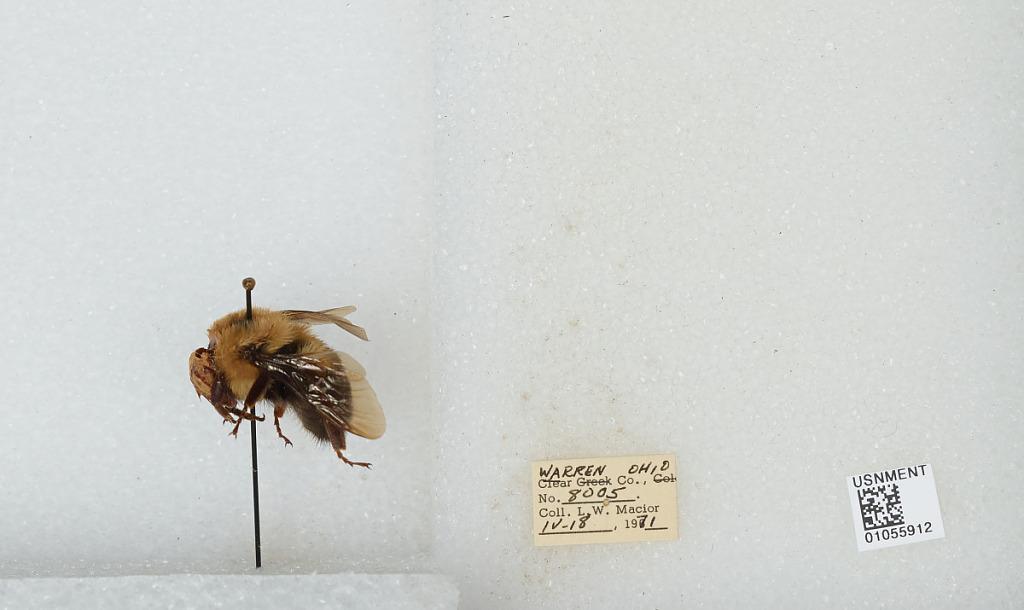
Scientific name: Bombus (Pyrobombus) bimaculatus Cresson
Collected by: L. Macior
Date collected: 1971-4-18
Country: United States
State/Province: Ohio
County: Warren
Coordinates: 39.4242, -84.1856